Jane Jacobs

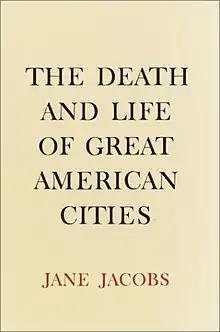
Cover of "The Death and Life of Great American Cities"

The "Fortune" article brought Jacobs to the attention of Chadbourne Gilpatric, then associate director of the Humanities Division at the Rockefeller Foundation. The foundation had moved aggressively into urban topics, with a recent award to the Massachusetts Institute of Technology for studies of urban aesthetics that would culminate in the publication of Kevin A. Lynch's "Image of the City". In May 1958, Gilpatric invited Jacobs to begin serving as a reviewer for grant proposals. Later that year, the Rockefeller Foundation awarded a grant to Jacobs to produce a critical study of city planning and urban life in the US. (From the mid-1950s to the mid-1960s, the foundation's Humanities Division sponsored an "Urban Design Studies" research program, of which Jacobs was the best known grantee.) Gilpatric encouraged Jacobs to "explor[e] the field of urban design to look for ideas and actions which may improve thinking on how the design of cities might better serve urban life, including cultural and humane value." Affiliating with The New School (then called The New School for Social Research), she spent three years conducting research and writing drafts. In 1961, Random House published the result: "The Death and Life of Great American Cities".